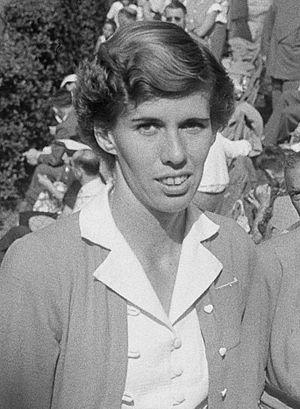
Doris Hart, est une joueuse de tennis américaine.